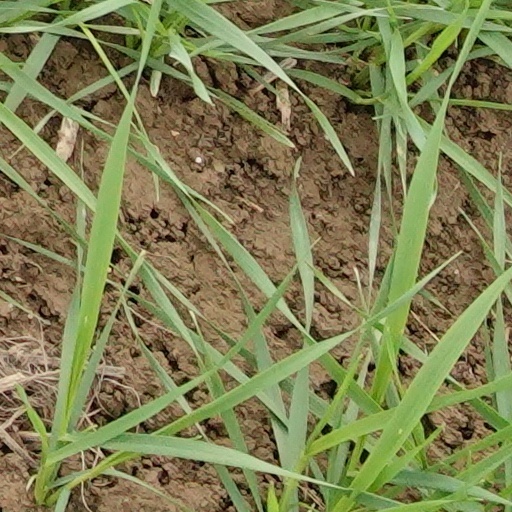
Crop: wheat